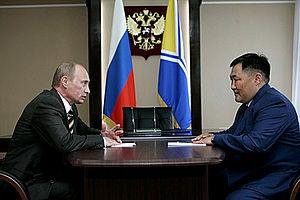
Cholban Valerievitch Kara-ool, né le 18 juillet 1966 à Tchodouraa, est le président de la république de Touva depuis avril 2007, une république de la Fédération de Russie. Il remplace Cherig-ool Oorjak à ce poste.